Transporter wagon

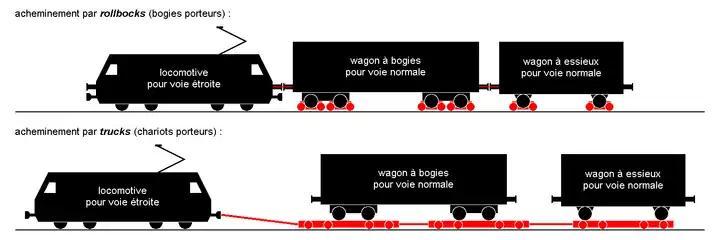
Rollbocks vs transporter wagons

A transporter wagon, in railway terminology, is a wagon (UIC) or railroad car (US) designed to carry other railway equipment. Normally, it is used to transport equipment of a different rail gauge. In most cases, a transporter wagon is a narrower gauge wagon for transporting a wider gauge equipment, allowing freight in a wider gauge wagons to reach destinations on the narrower gauge network without the expense and time of transshipment into a narrower gauge wagons.